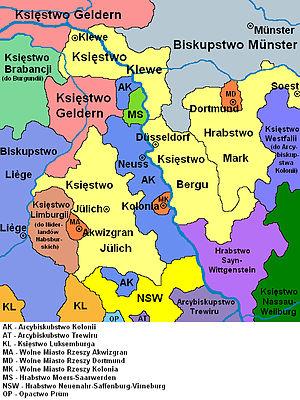
Carte des duchés de Clèves, Berg, la Mark et Juliers, en 1477 Polski: Mapa Księstw Klewe, Berg i Jülich oraz hrabstwa Mark w 1477.